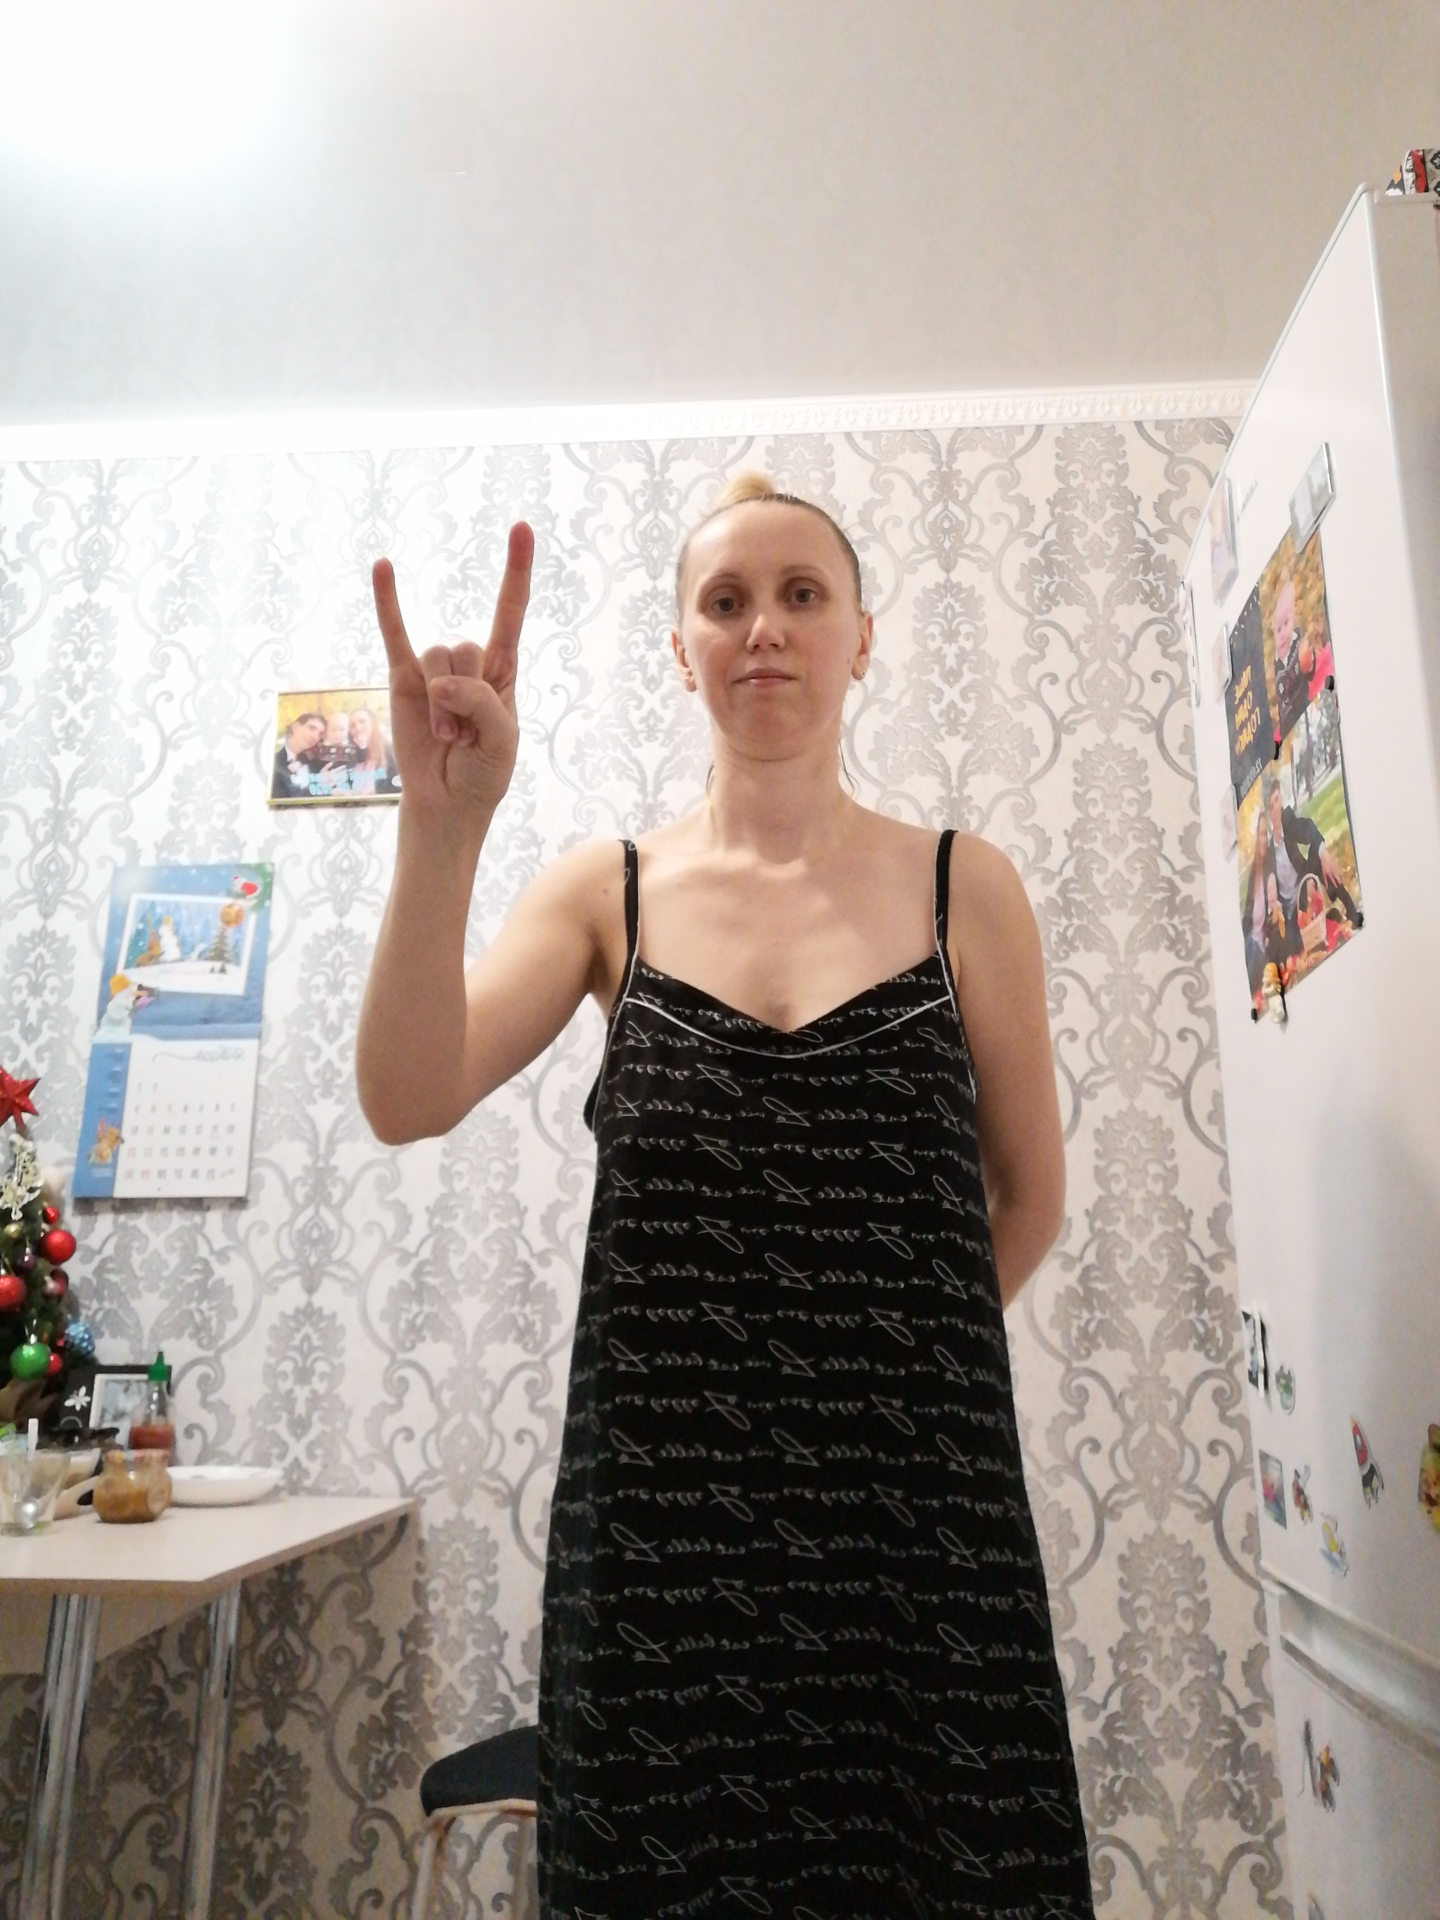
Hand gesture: rock